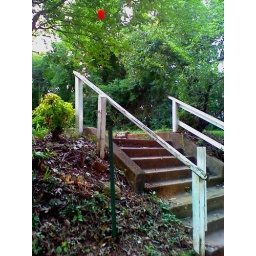
the red flower over the steps